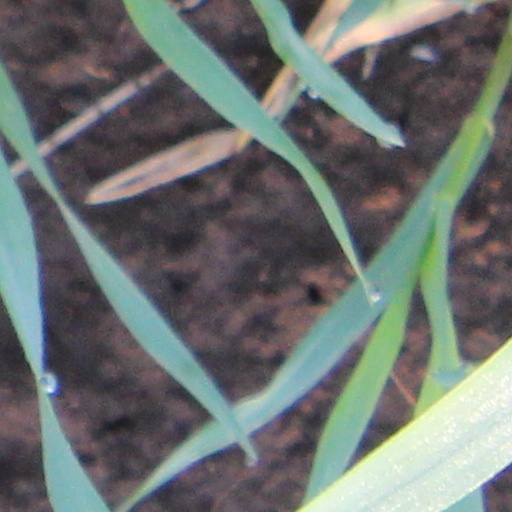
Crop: wheat